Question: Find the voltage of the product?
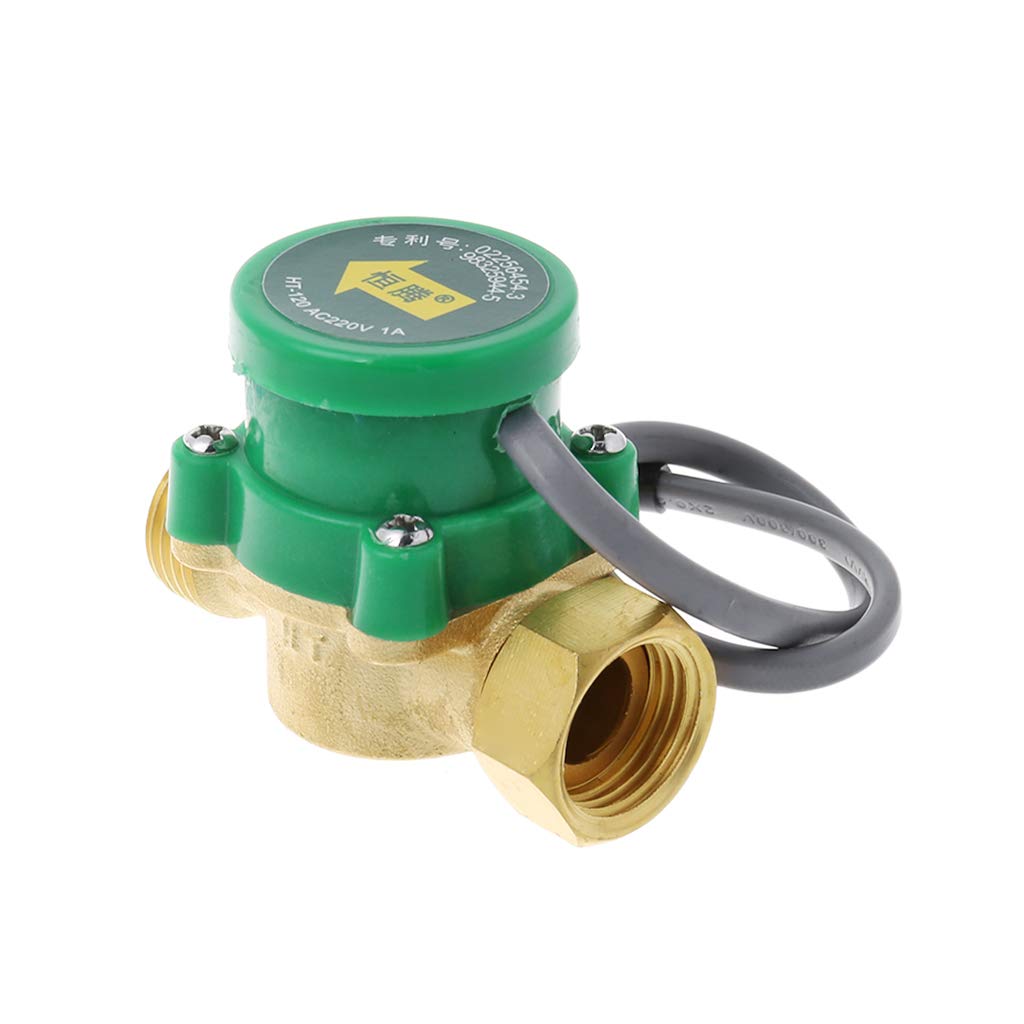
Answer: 220.0 volt